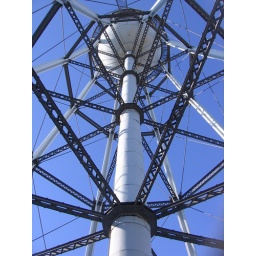
Historic water tower no longer in use 12/25/07